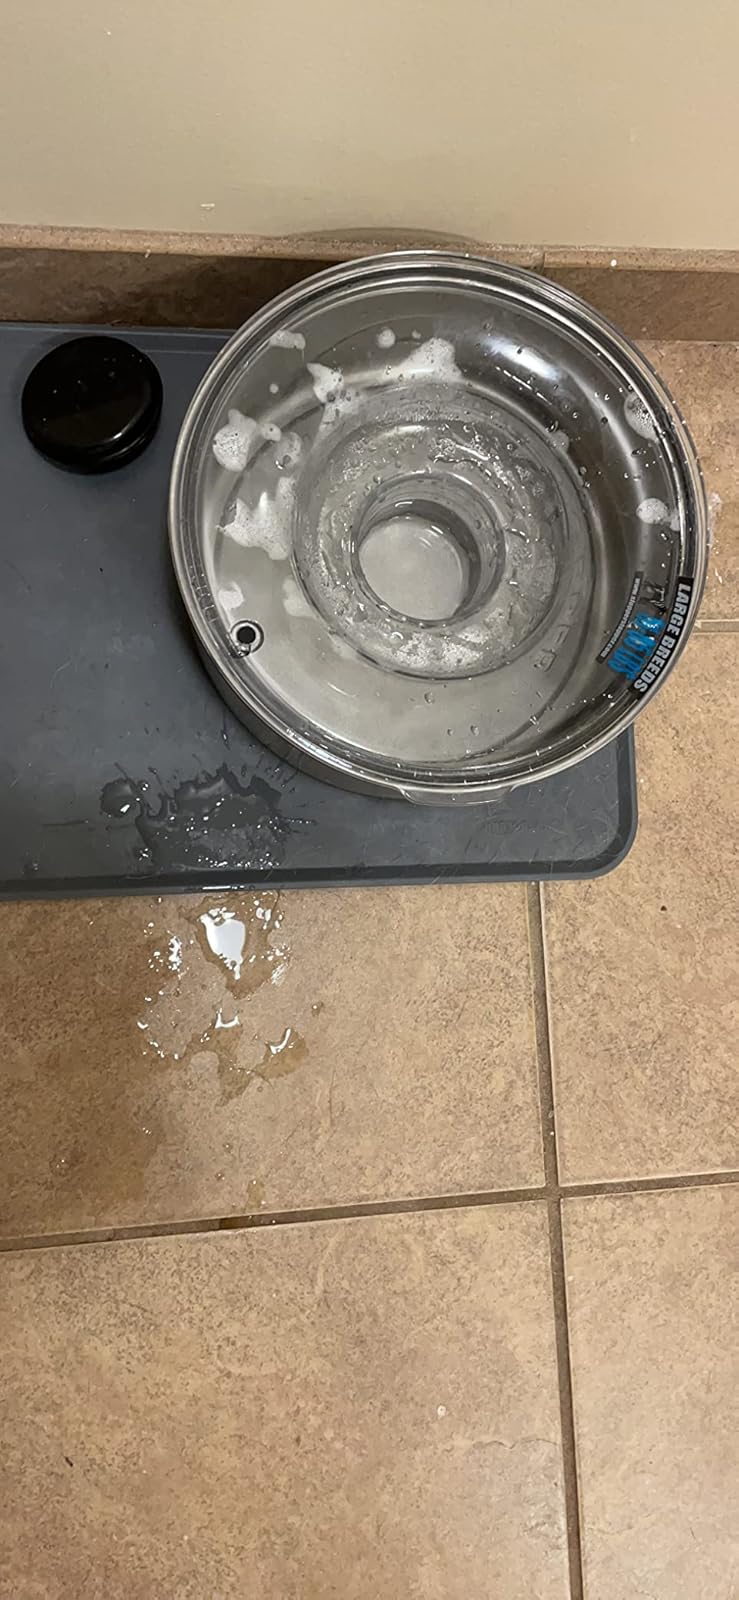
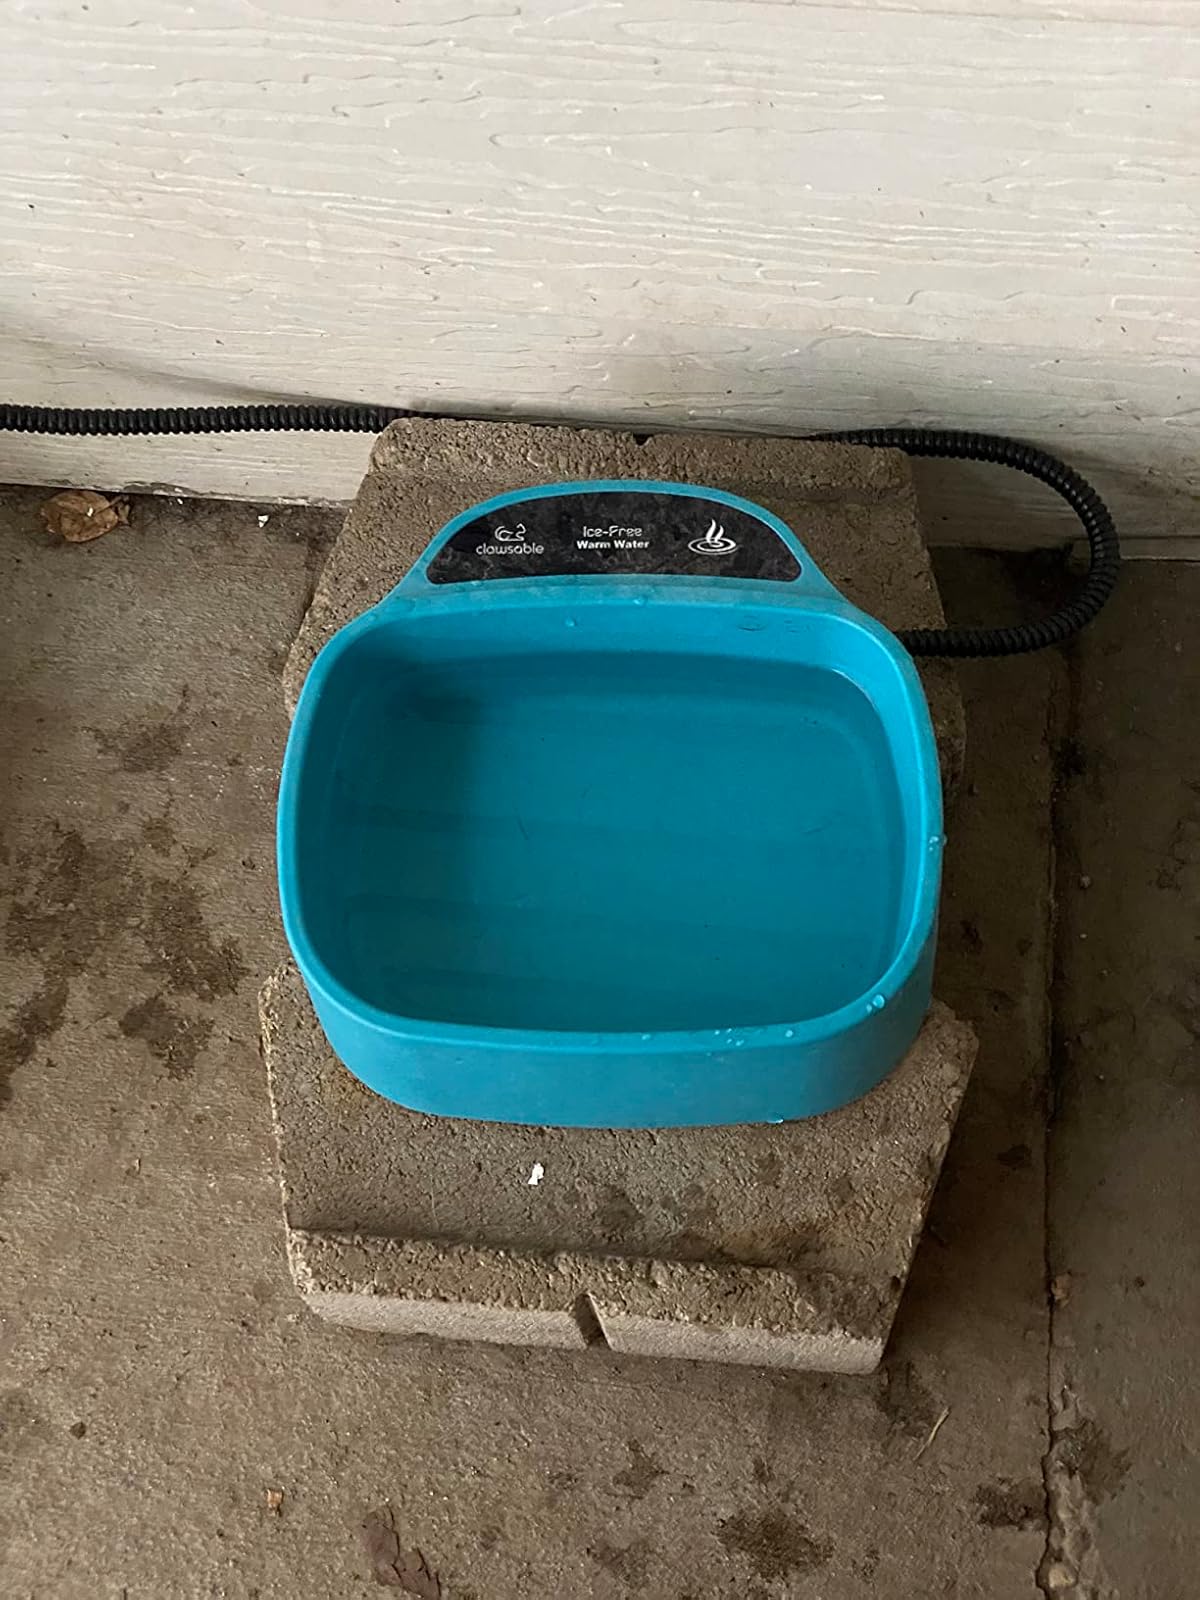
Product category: items_bowl
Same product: no